Jain temple

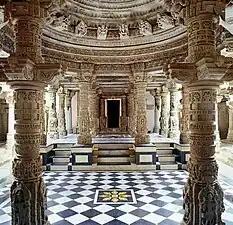
Temple interior, Dilwara

Jain temples are built with various architectural designs. Some of the earliest examples of Jain architecture are of the Indian rock-cut architecture tradition, whereby structures are produced by carving material out of solid rock. These traditions were initially shared with Buddhism, and by the end of the classical period, Hinduism. Jain temples and monasteries designed and constructed using rock-cut methods often share a site with those of the other religions, such as those at Udayagiri, Bava Pyara, Ellora, Aihole, Badami, Kalugumalai and Pataini temple. The Ellora Caves are a late site, which contains temples of all three religions, as the earlier Buddhist ones give way to later Hindu excavations.